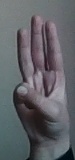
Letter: thaa